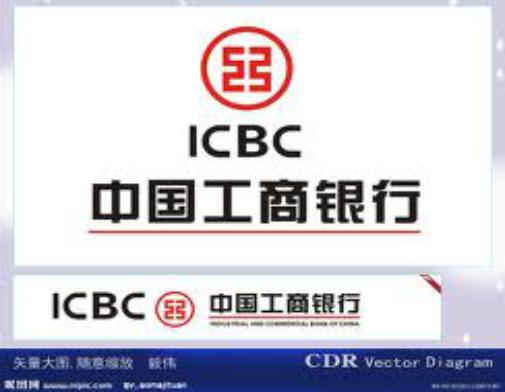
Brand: icbc-3
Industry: Others